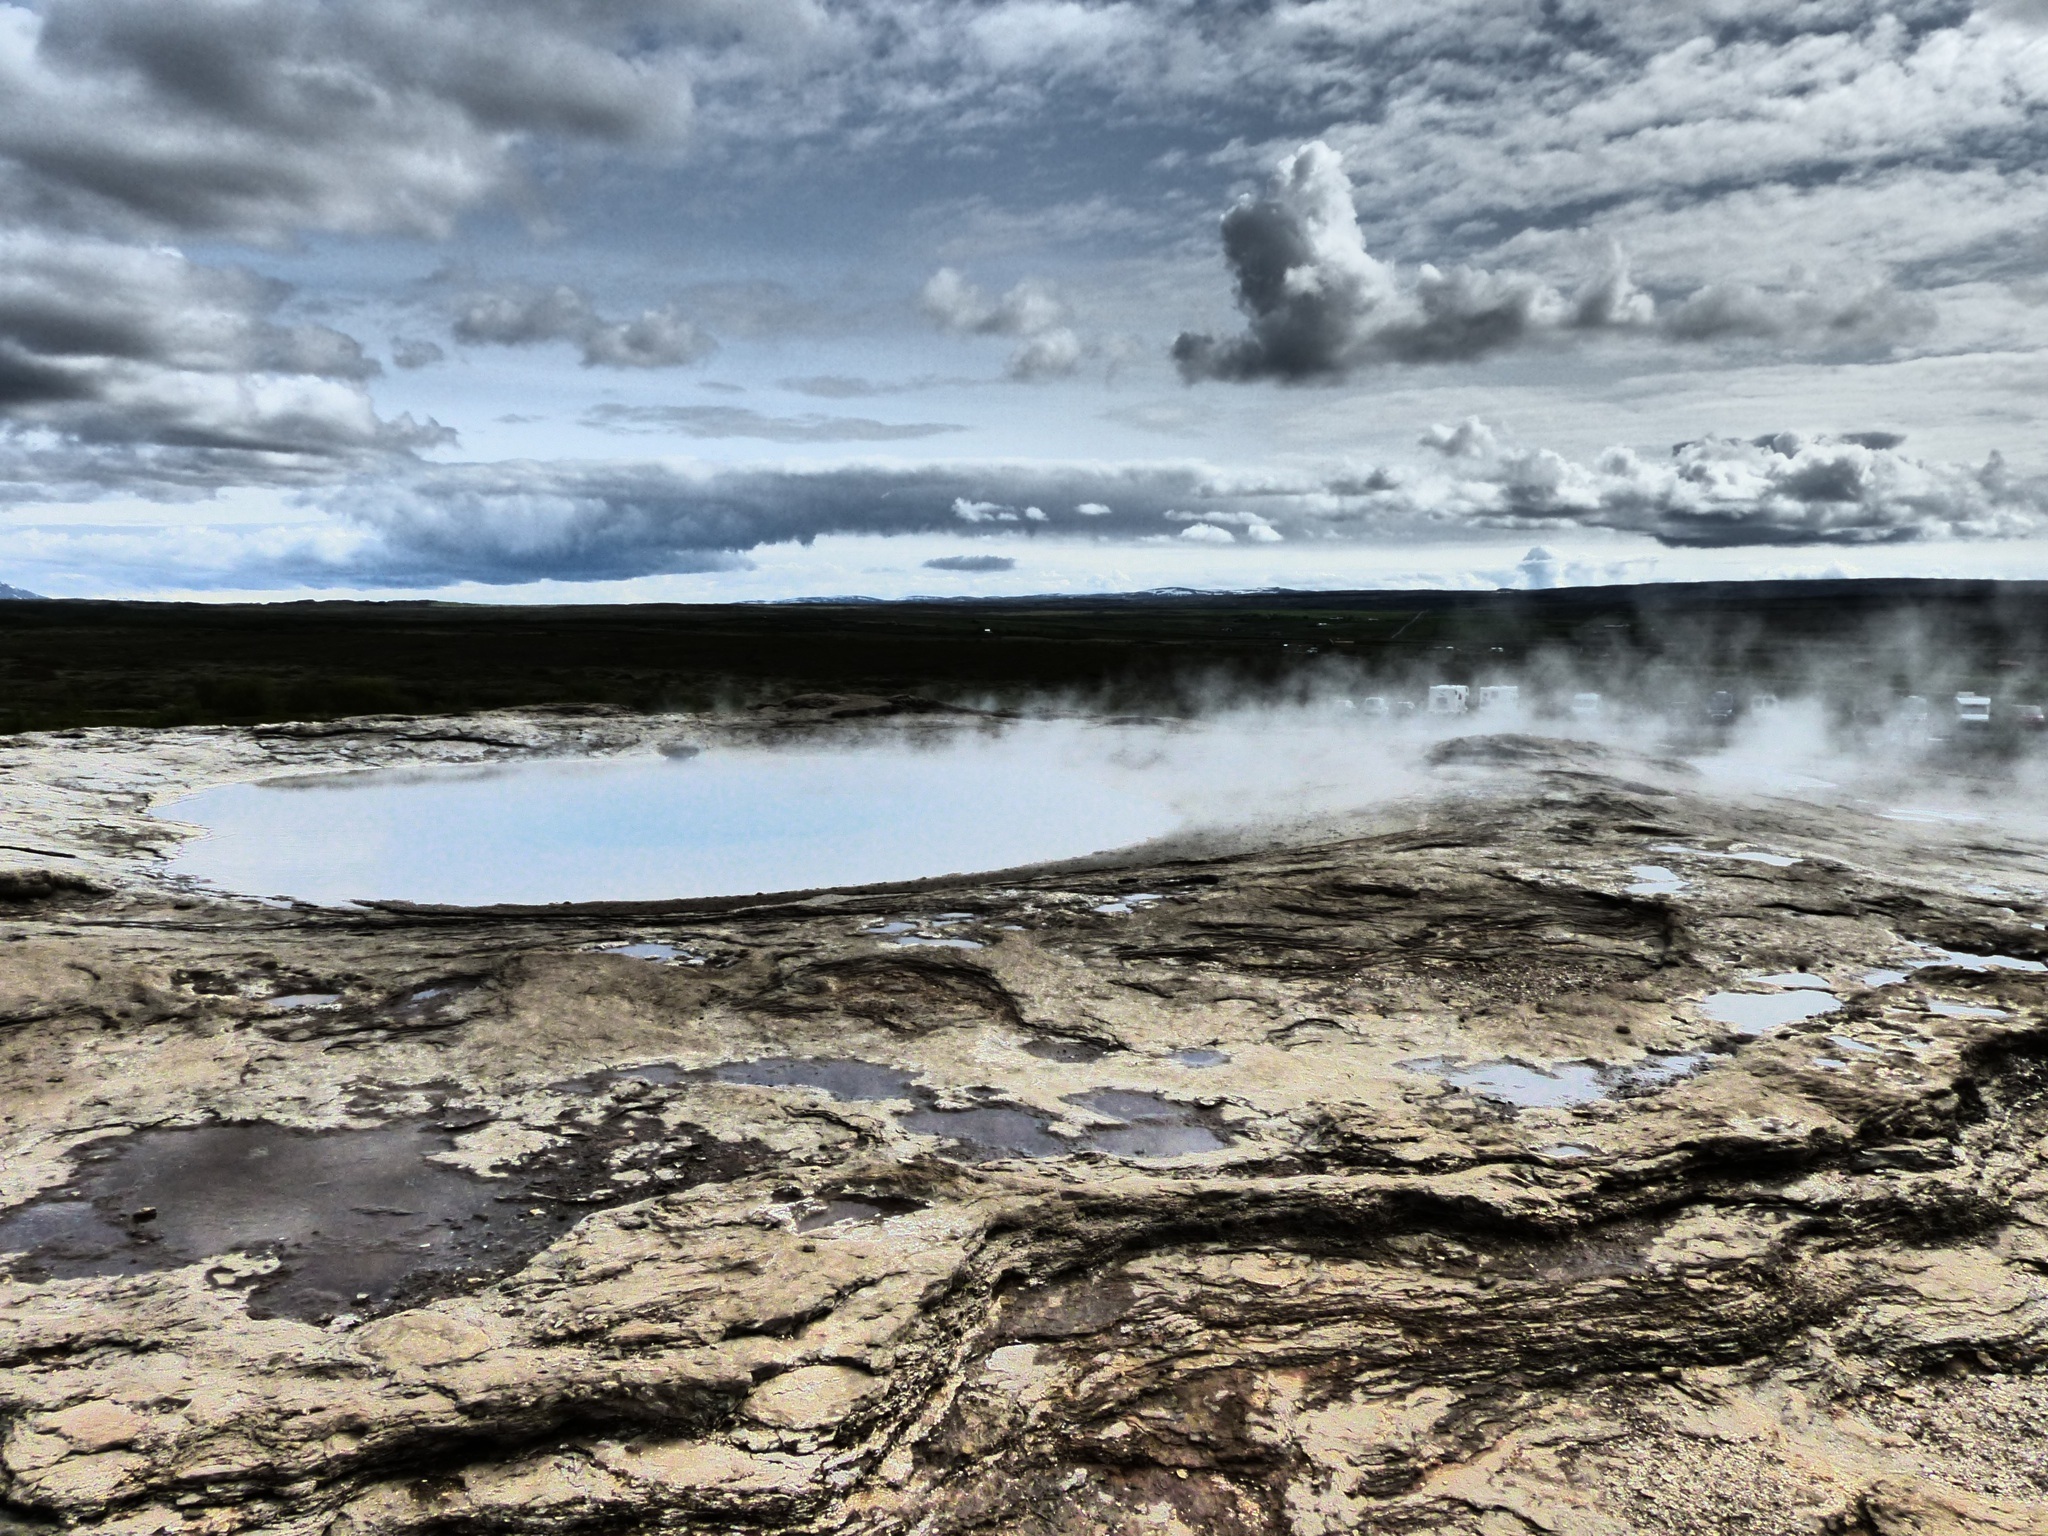
landscape, sea, coast, water, nature, rock, ocean, wilderness, mountain, winter, cloud, shore, wave, reflection, iceland, terrain, material, body of water, geology, geyser, landform, geographical feature, geological phenomenon, wind wave